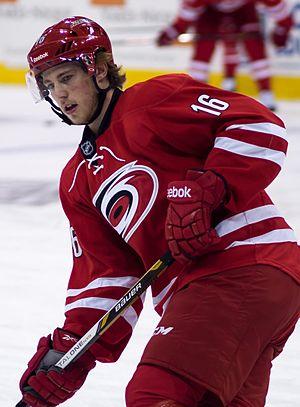
Elias Lindholm est un joueur professionnel suédois de hockey sur glace. Il évolue au poste d'attaquant.